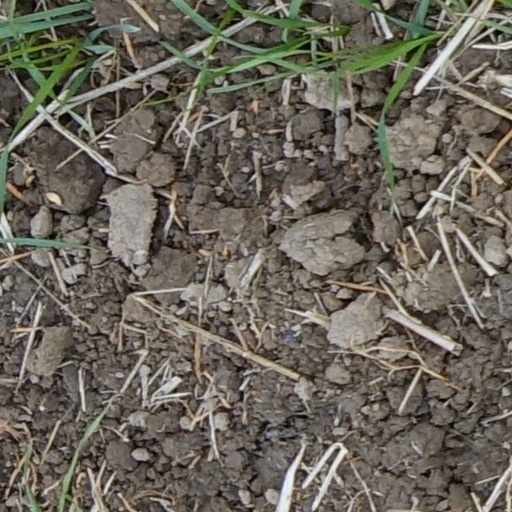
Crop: wheat